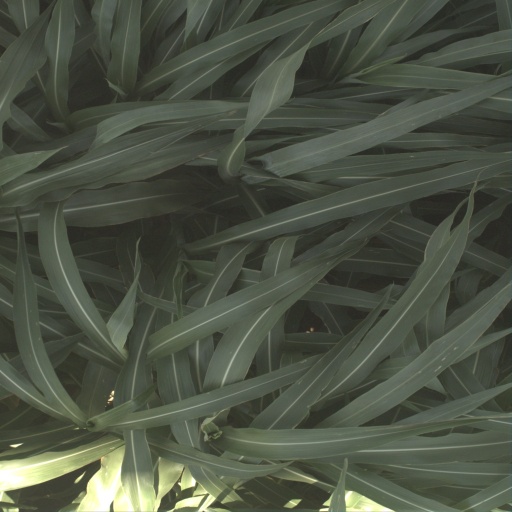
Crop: sorghum